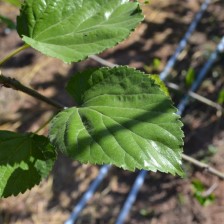
Variety: ChiangMaiBuriram60